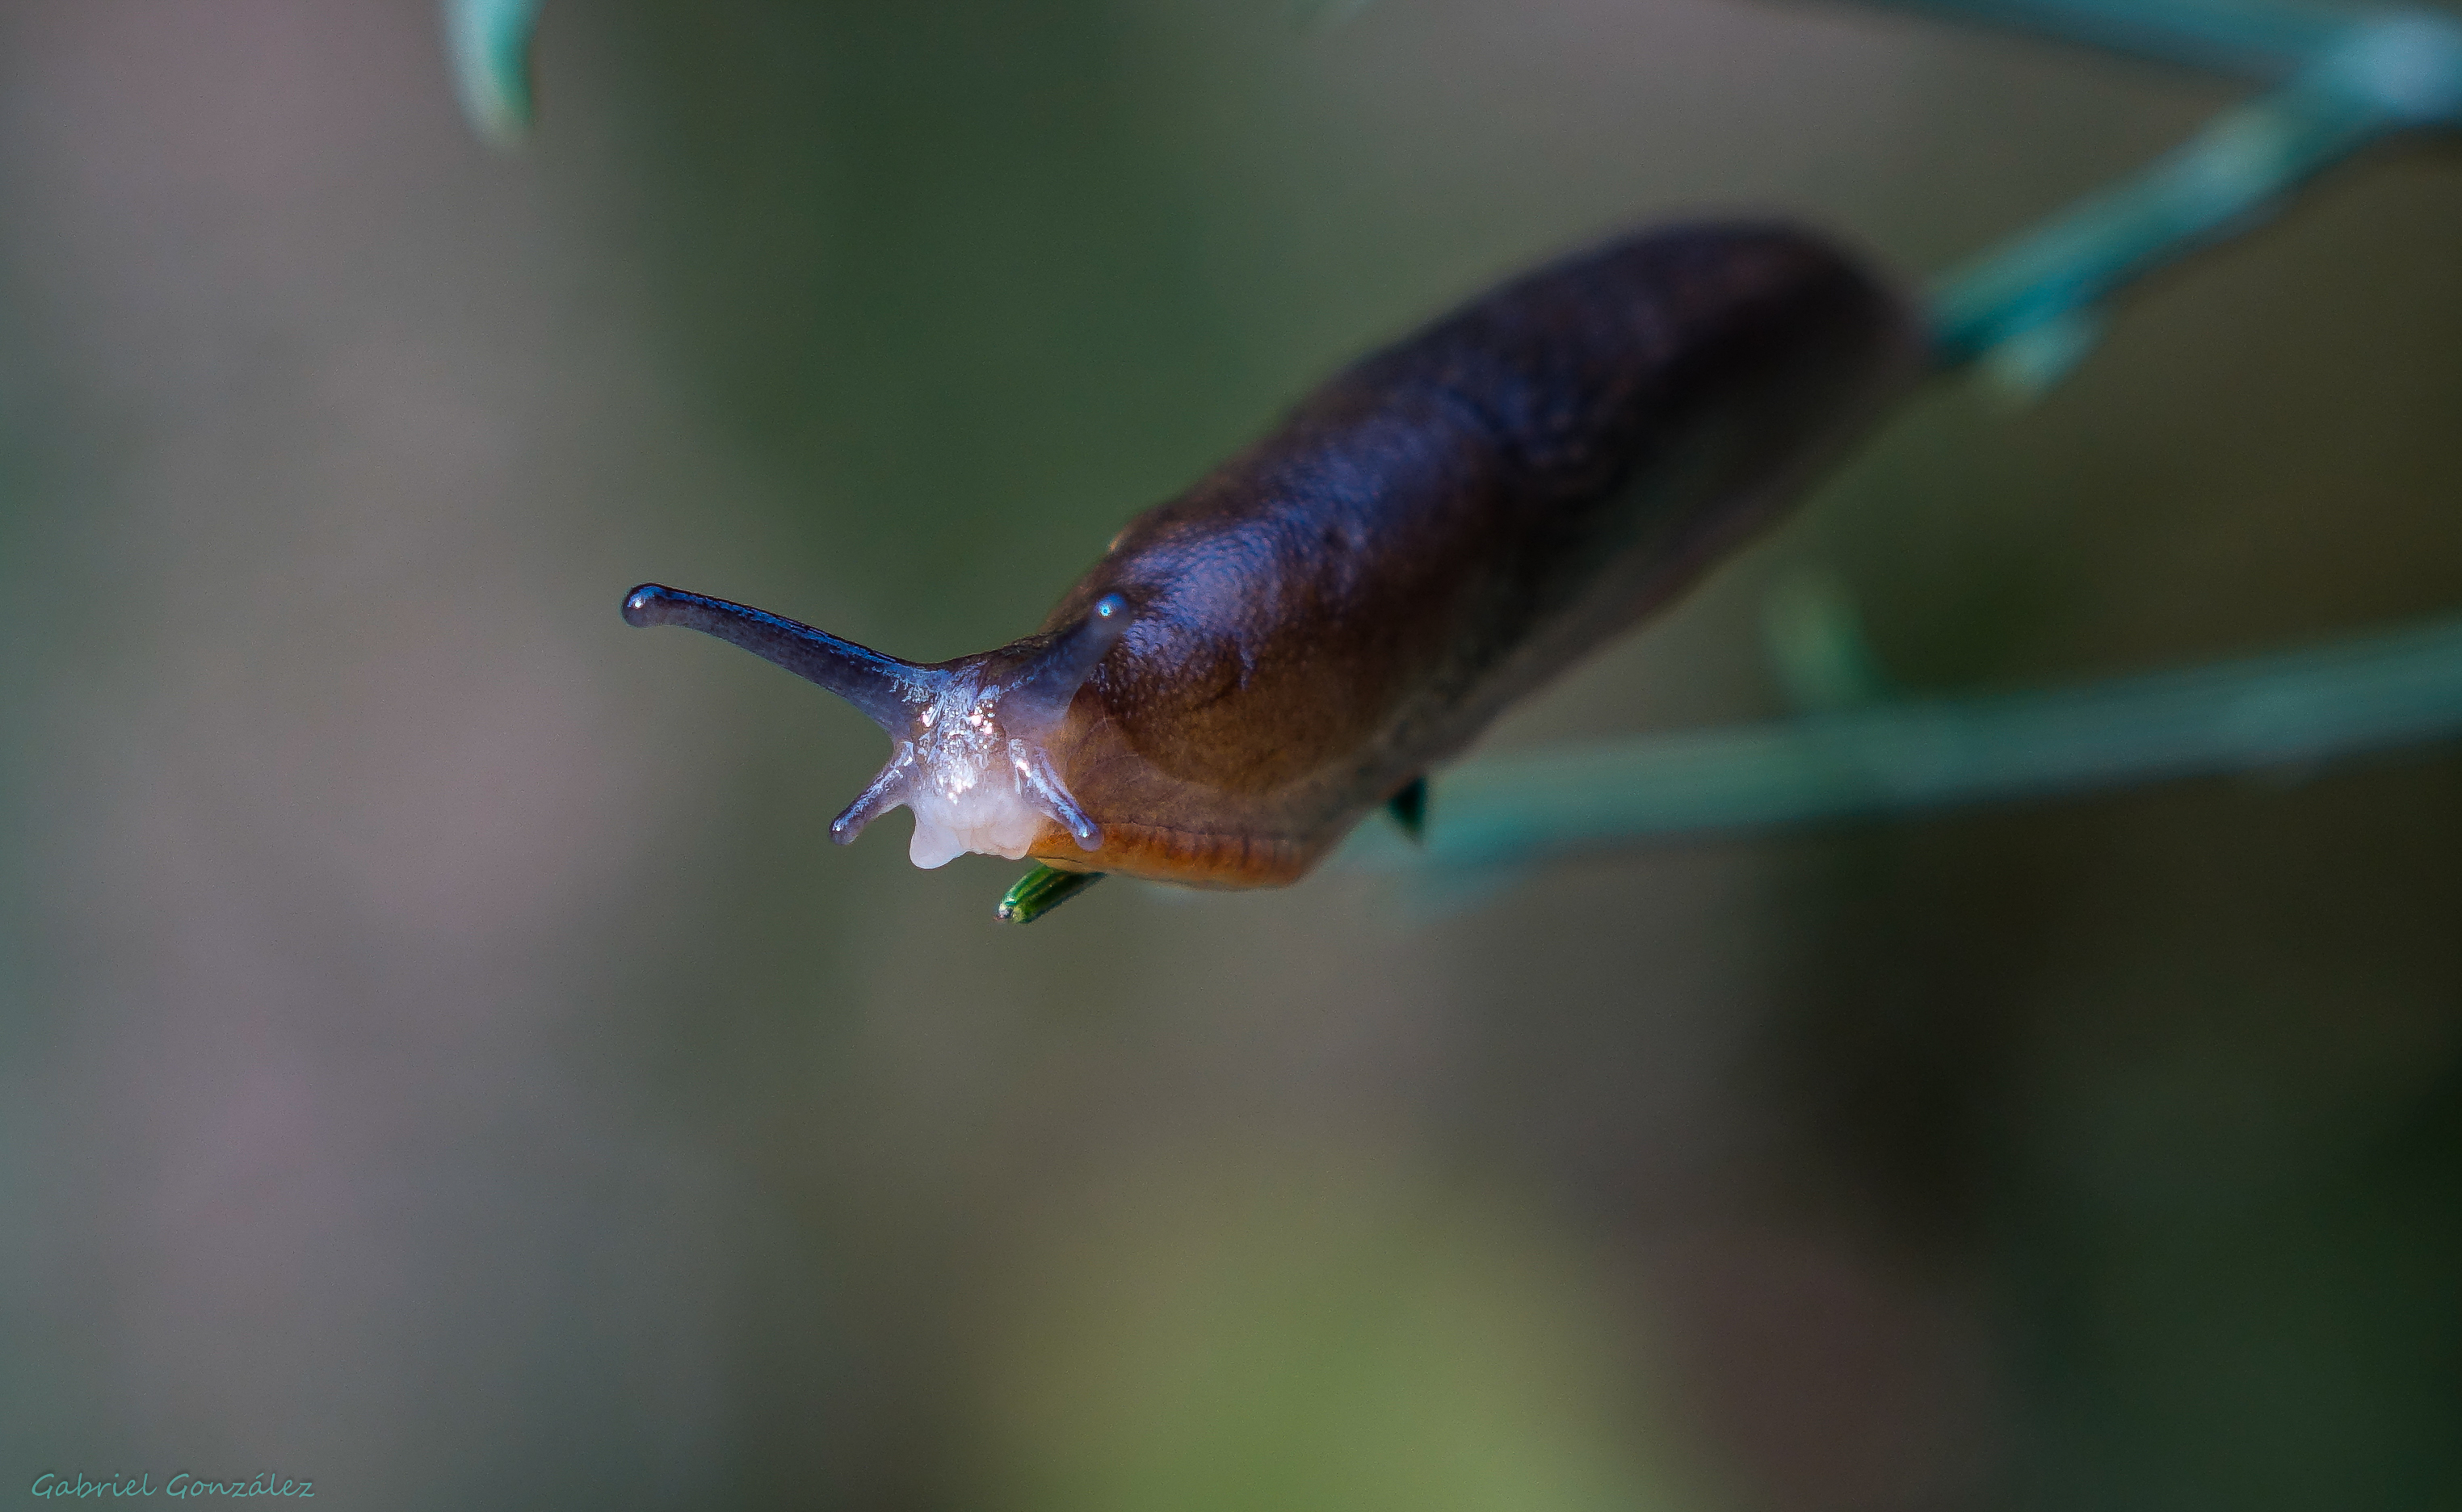
nature, green, beak, macro, hummingbird, fauna, invertebrate, close up, animals, naturaleza, galicia, espana, marin, ggl1, gaby1, xovesphoto, animales, sonyrx10, rx10, gphoto, xelodegalicia, macro photography, mar ngaliciaespa a, gabrielcoru a, plant stem, snails and slugs